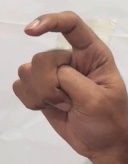
ASL sign: X